Filial piety in Buddhism

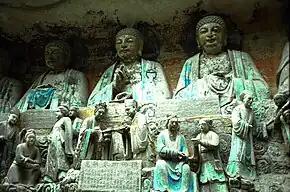
Seven Buddhas and the deeds of filial piety they performed in previous lives. Mount Baoding Buddhist Sculptures, Dazu, China, 12th–13th century.

When Buddhism was introduced to China, it was redefined to support filial piety. Many elements of Buddhist teaching were once secondary in Indian Buddhism, but now gained new importance and a new function in a process of apologetics.